Shortfin mako shark

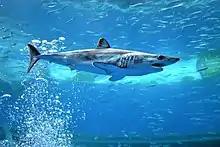
Shortfin mako shark that was captive for a short time at Yokohama Hakkeijima Sea Paradise

Of all recorded attempts to keep pelagic shark species in captivity, the shortfin mako shark has fared the poorest, even more so than the blue shark and the great white shark. At SeaWorld San Diego, a shortfin mako shark ability test failed in the early 1970s. In the summer of 1978, two mako sharks caught off the coast of San Diego failed to evade the wall and both died within three days. The current record is held by a specimen kept at the New Jersey Aquarium for only five days in 2001. Like past attempts at keeping "Isurus" in captivity, the animal appeared strong on arrival, but had trouble negotiating the walls of the aquarium, refused to feed, quickly weakened, and died.